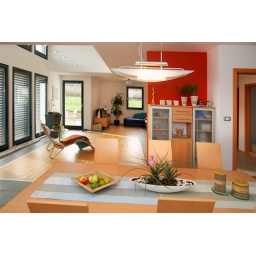
-ENG-A wooden house built by Barra&amp;amp;Barra.-ITA-Casa prefabbricata in bioedilizia costruita da Barra&amp;amp;Barra.